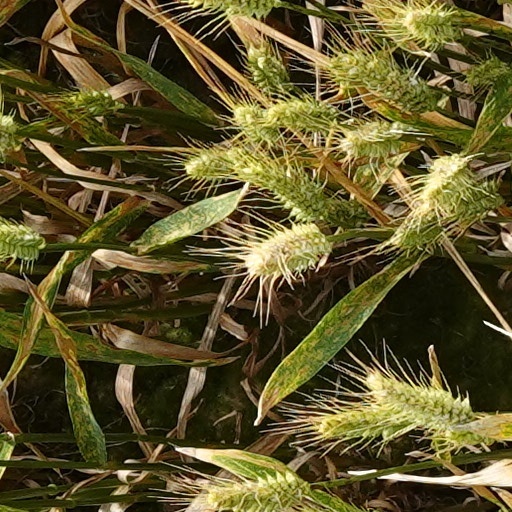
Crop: wheat